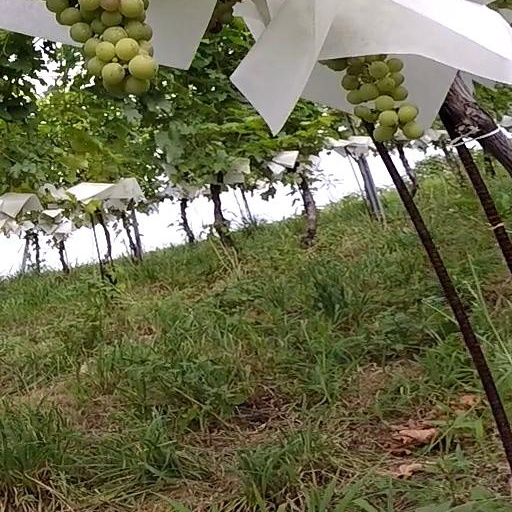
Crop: grape